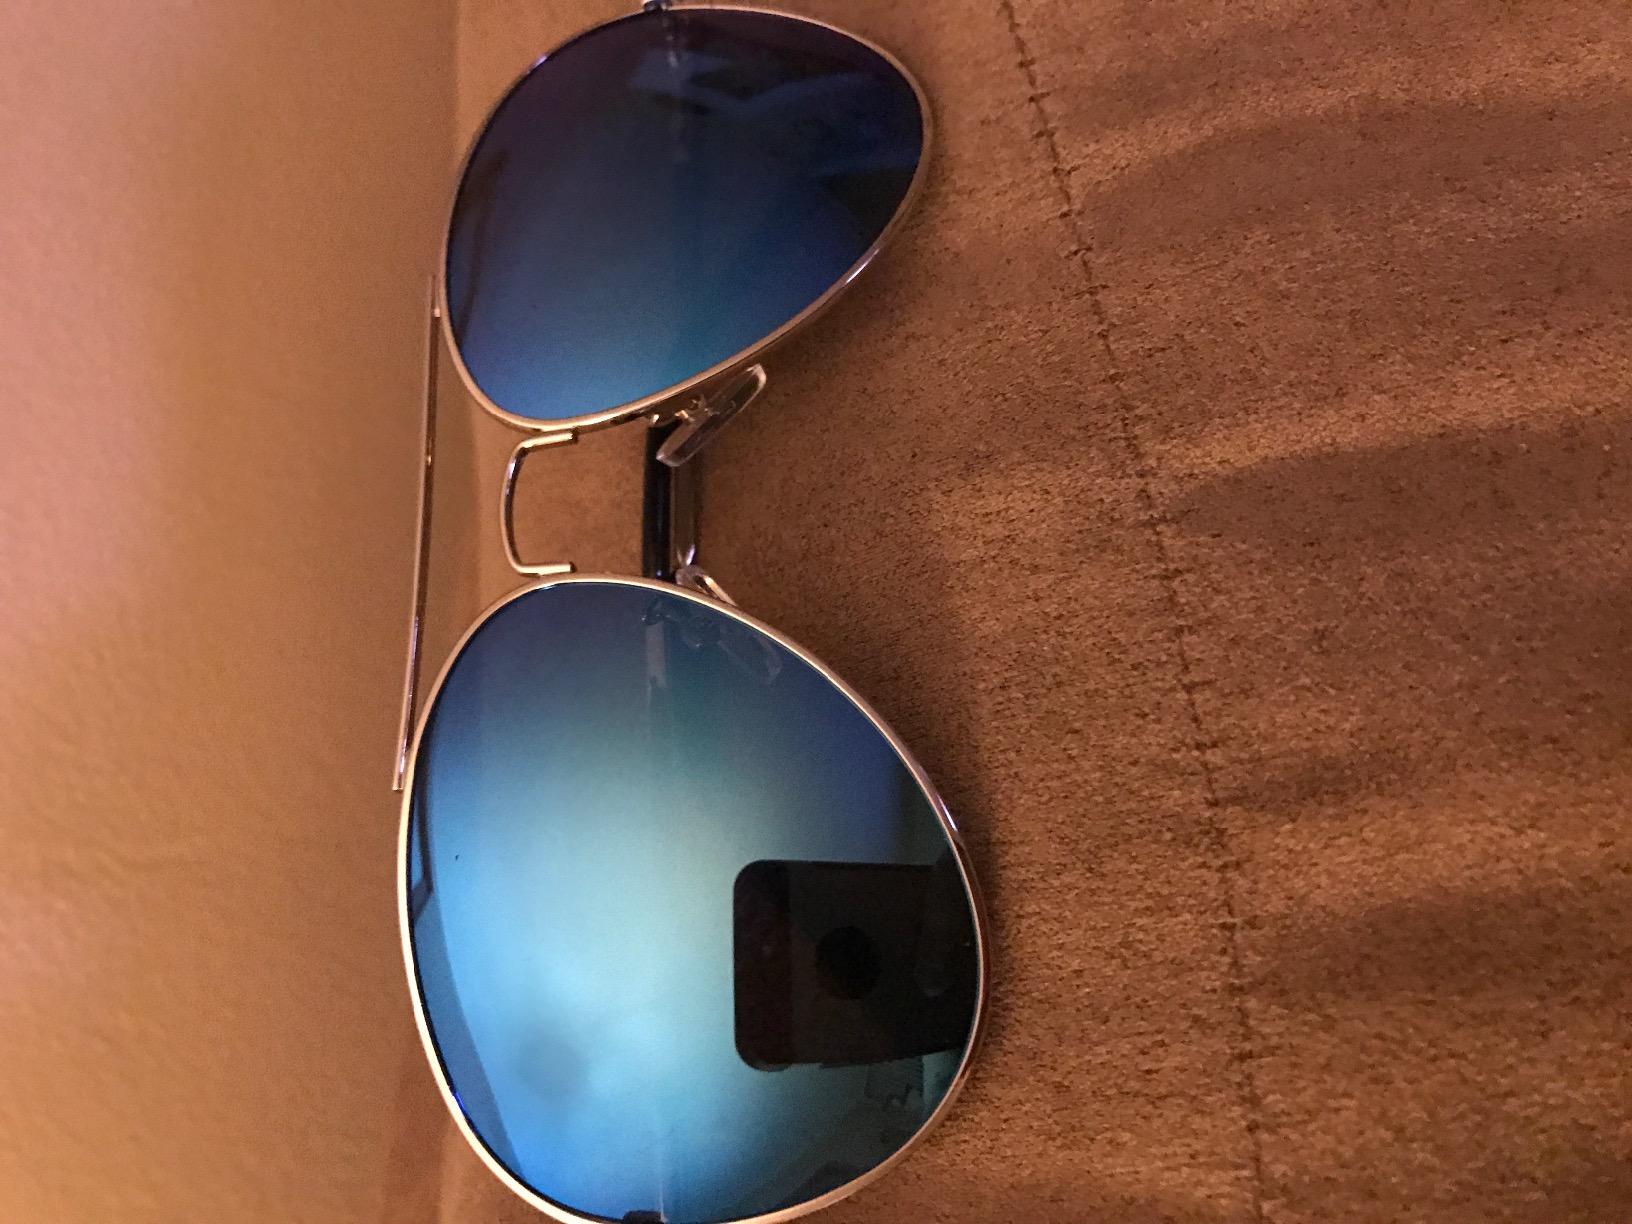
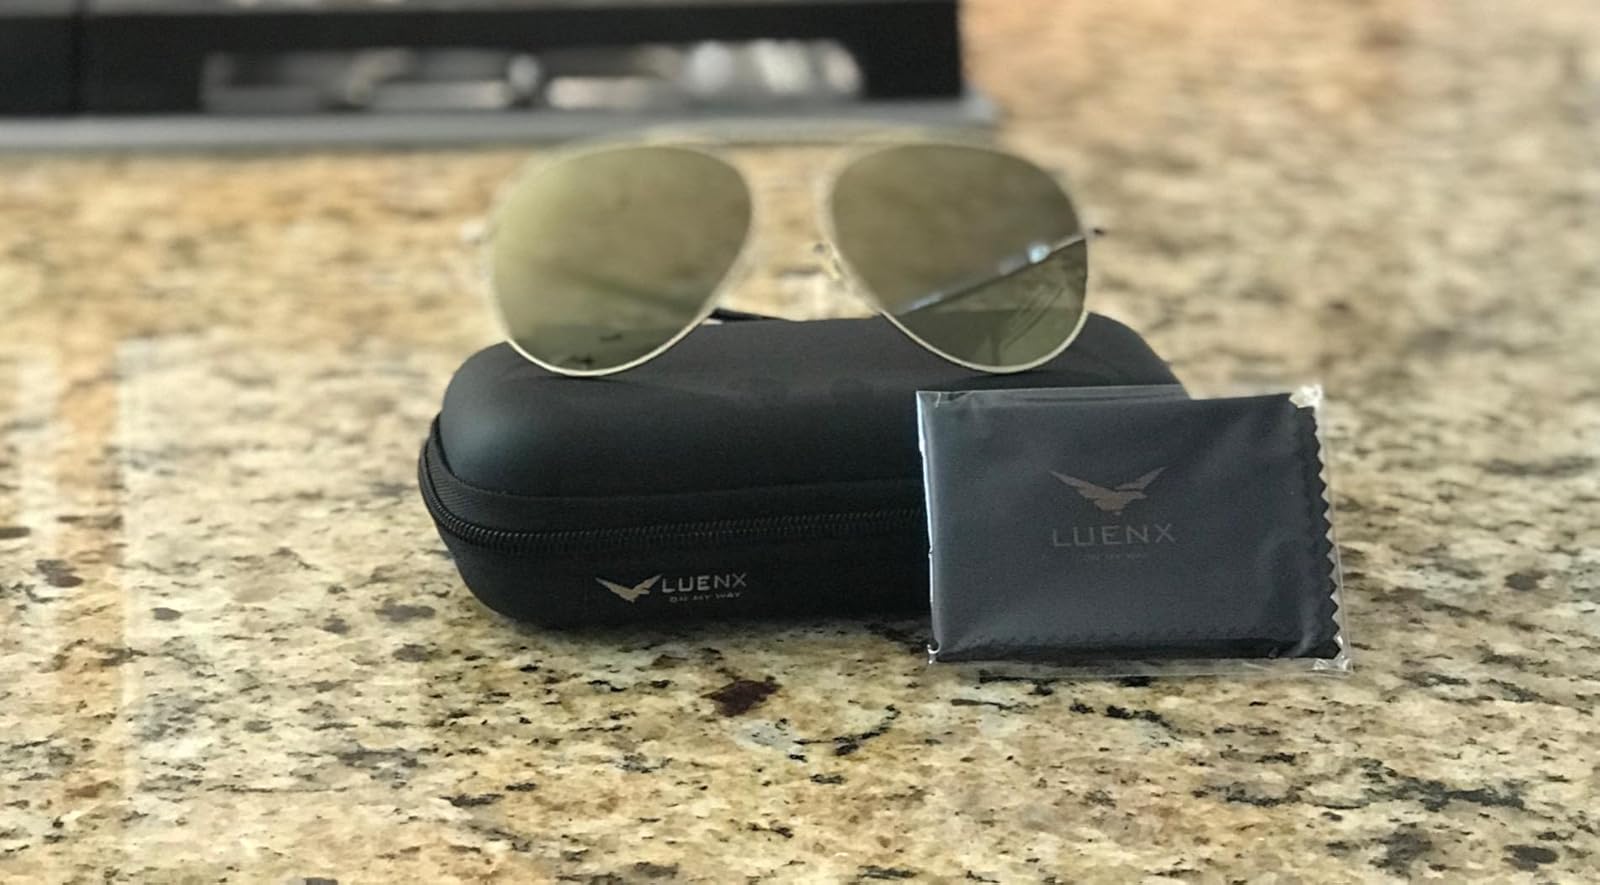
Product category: accessories_sunglasses
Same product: no